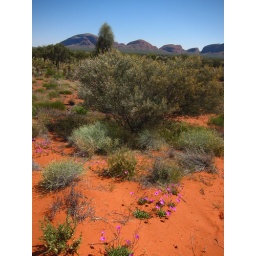
Flowers in the red sand